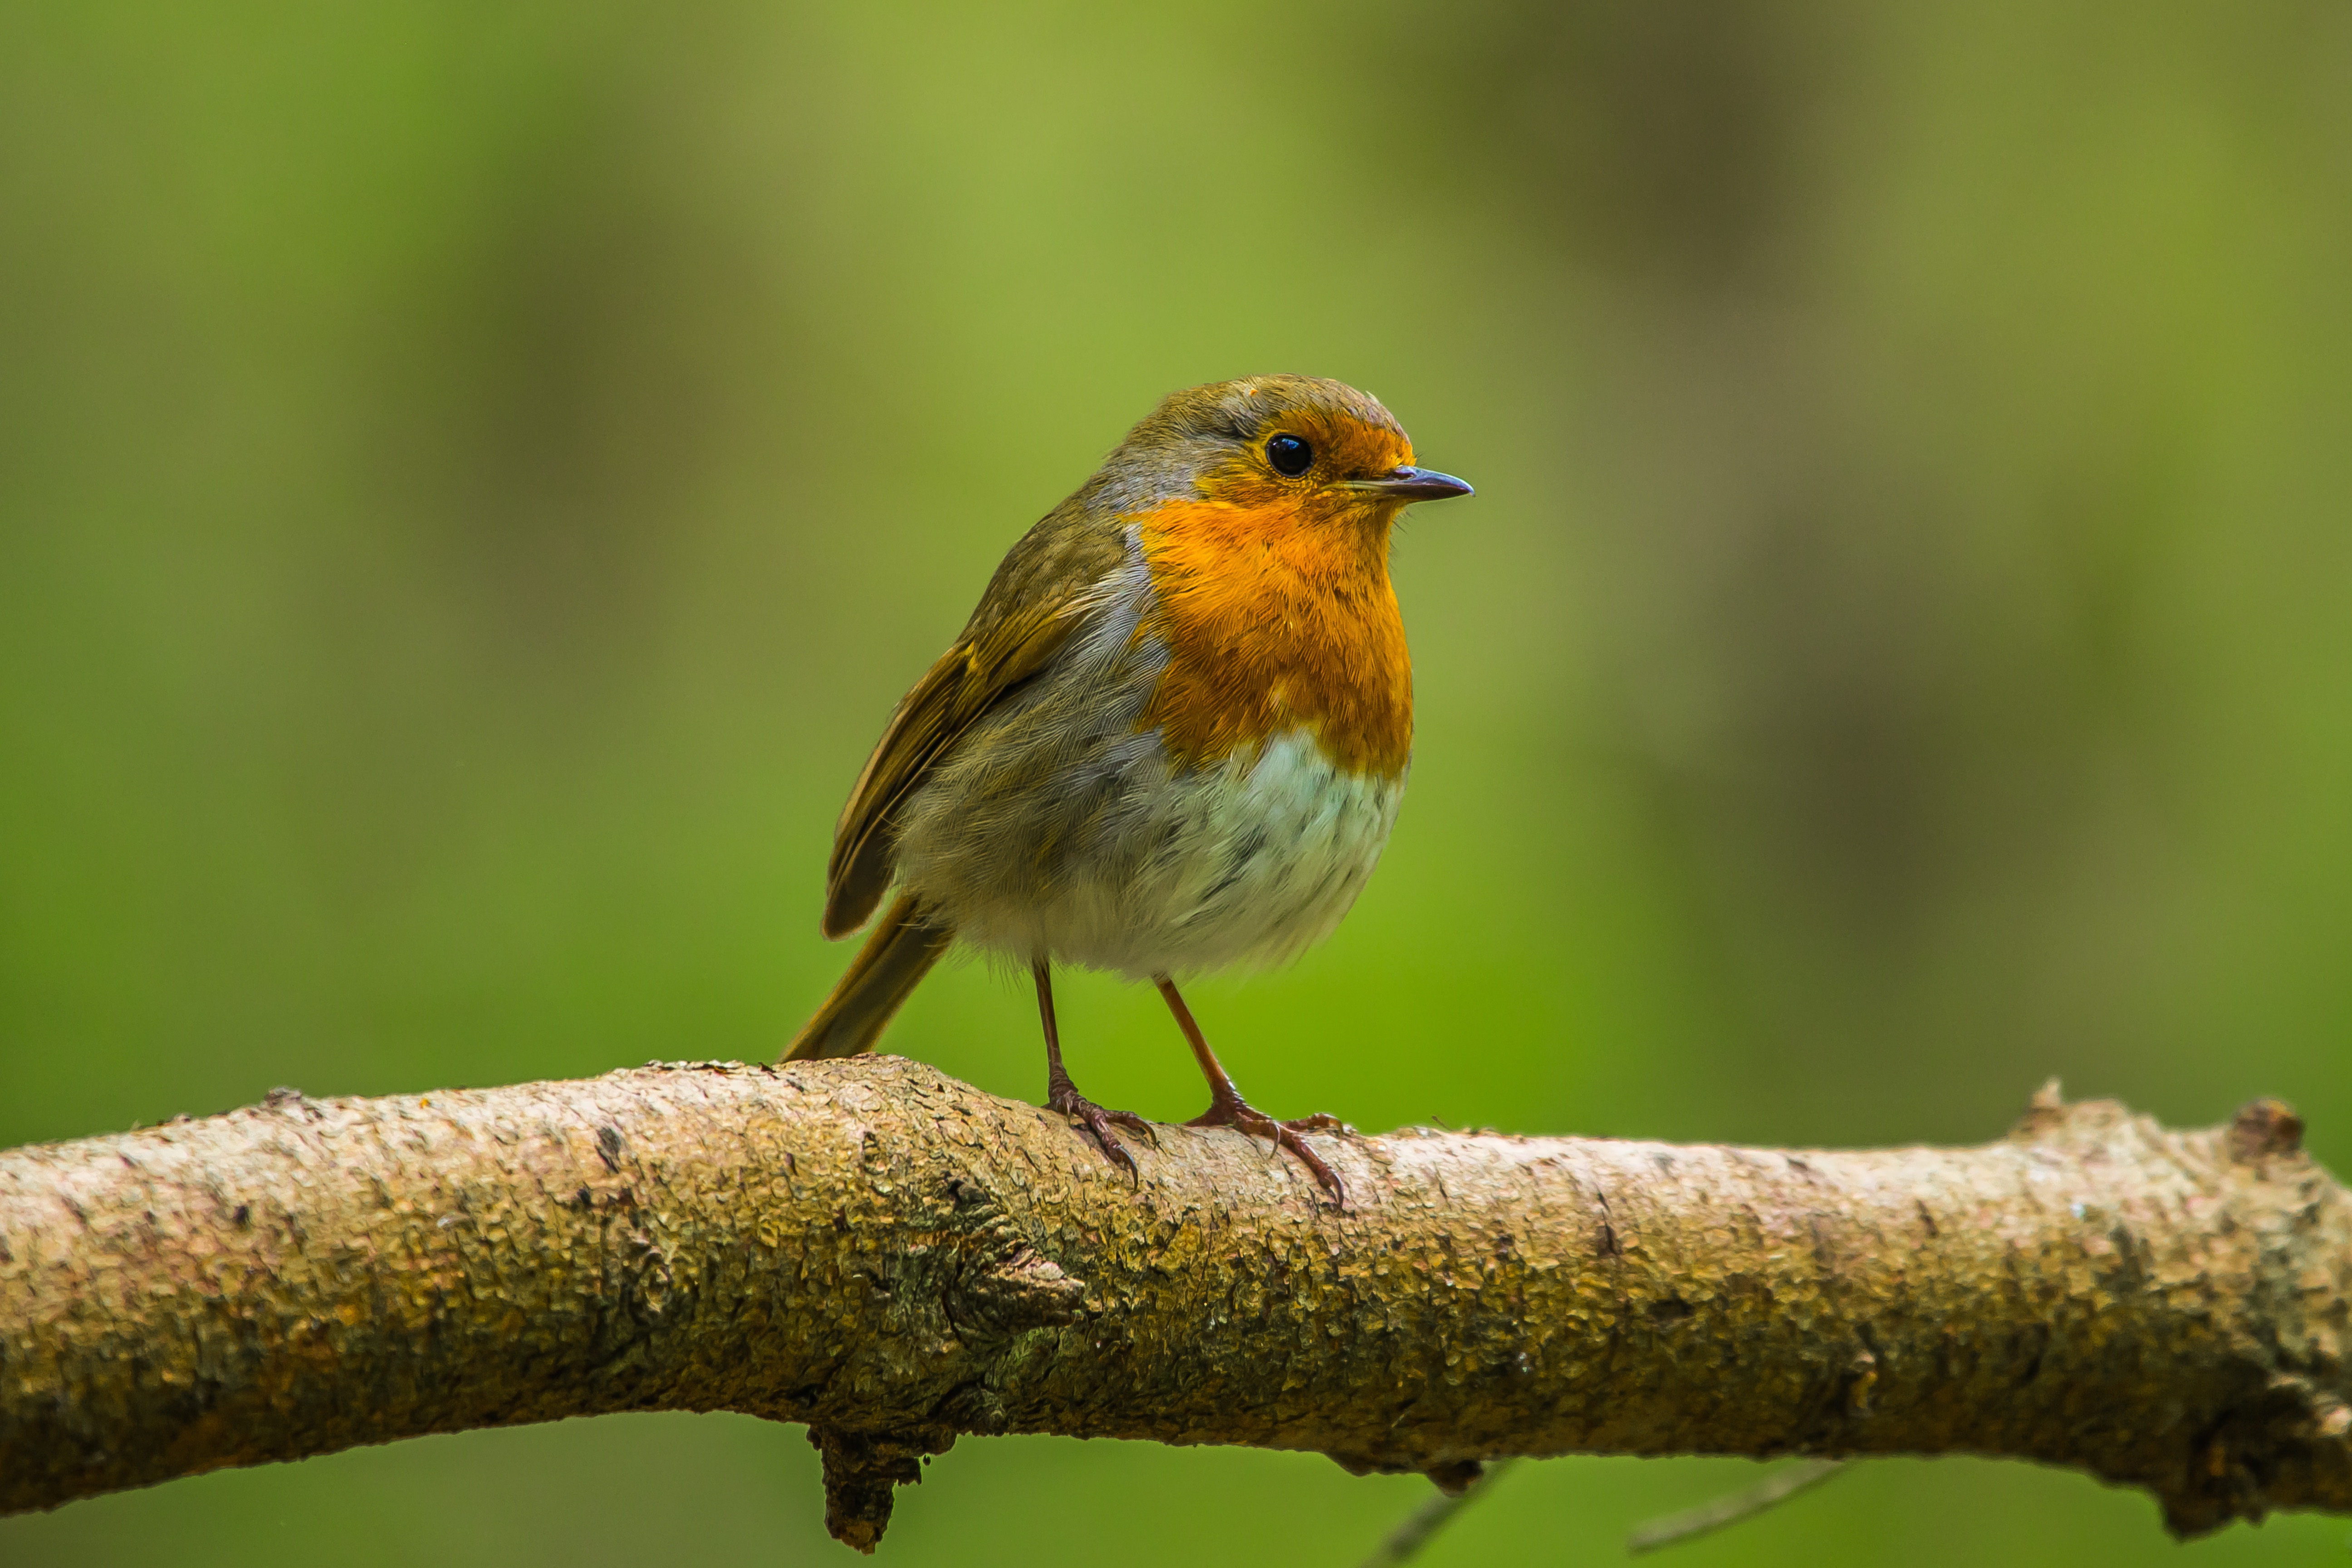
nature, forest, branch, bird, wildlife, spring, beak, robin, fauna, vertebrate, finch, brambling, redbreast, old world flycatcher, perching bird, emberizidae, nightingale, ortolan bunting, european robin